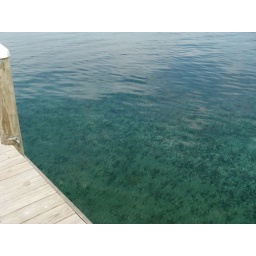
Crystal clear water in Lake Seneca